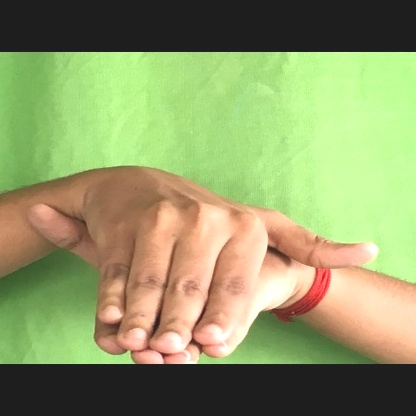
Mudra: Matsya